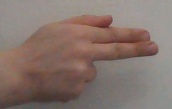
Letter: ghain